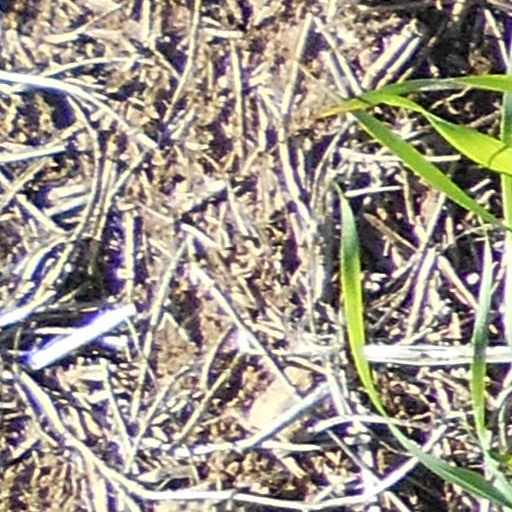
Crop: wheat